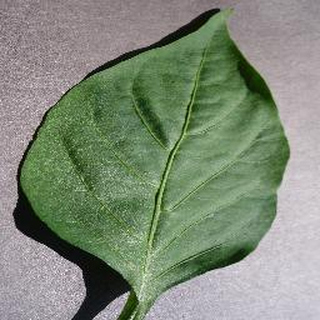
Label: healthy_bell_pepper